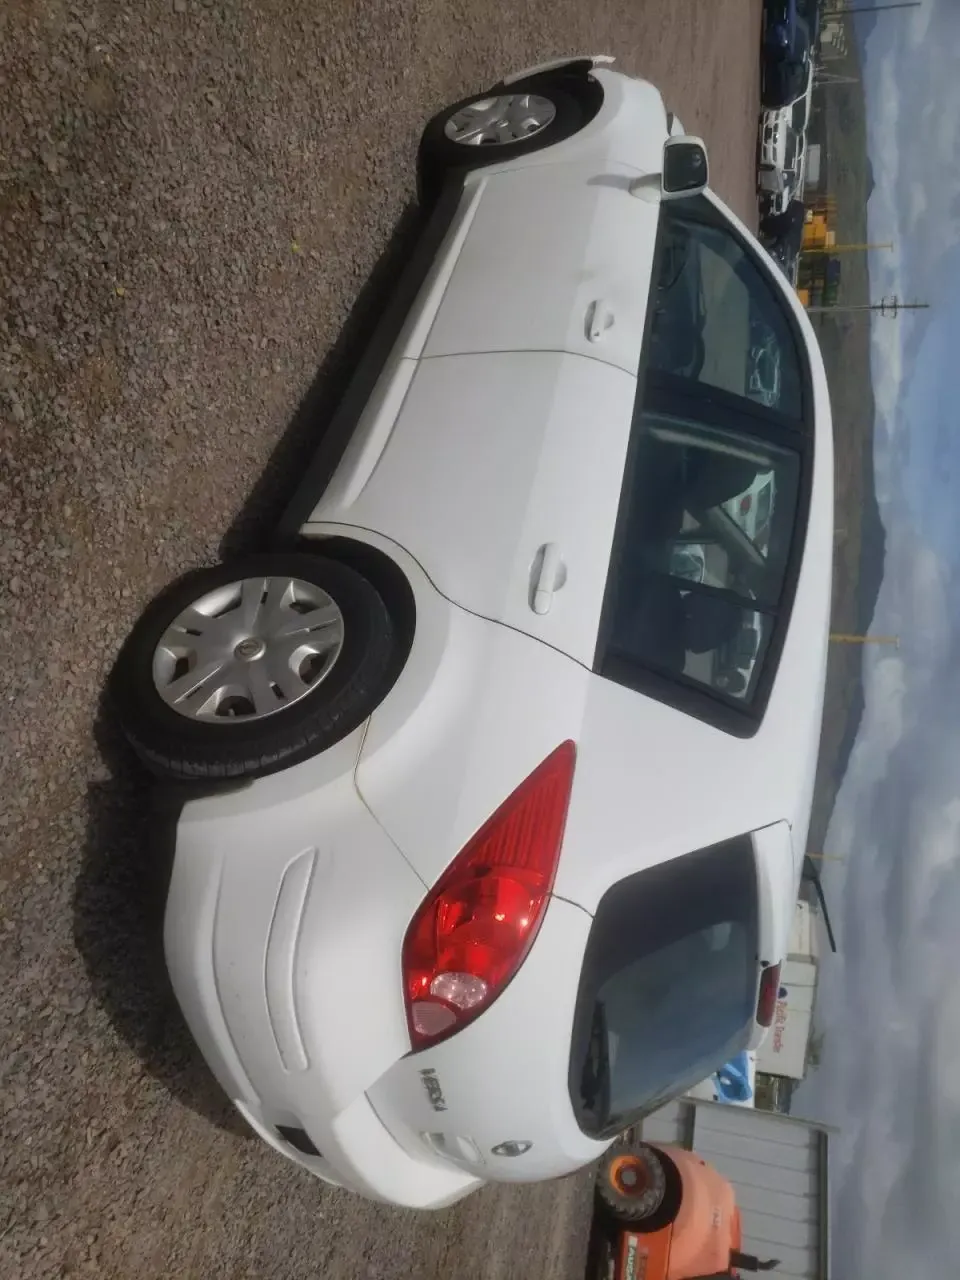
Aucun dommage détecté.
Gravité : aucun